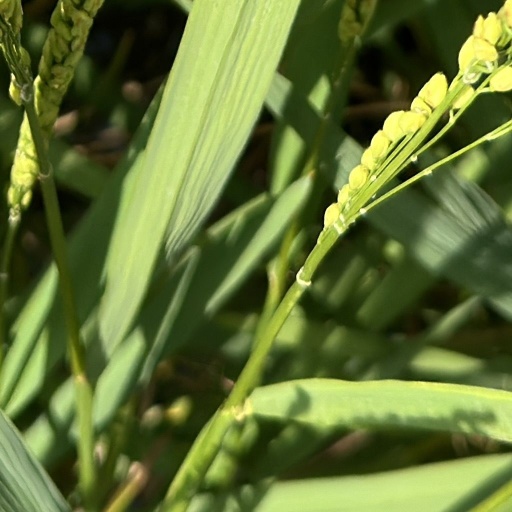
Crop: rice